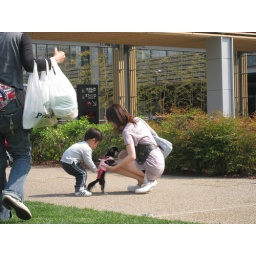
Lots of little dogs with clothes on wandering around